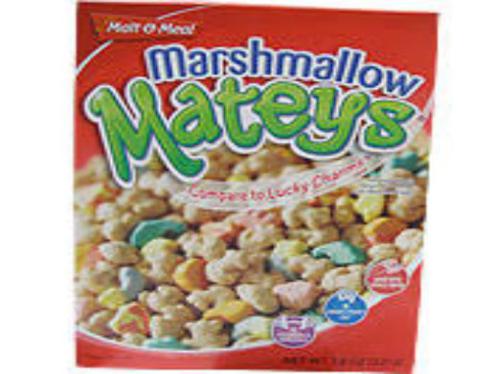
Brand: marshmallow mateys
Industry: Food